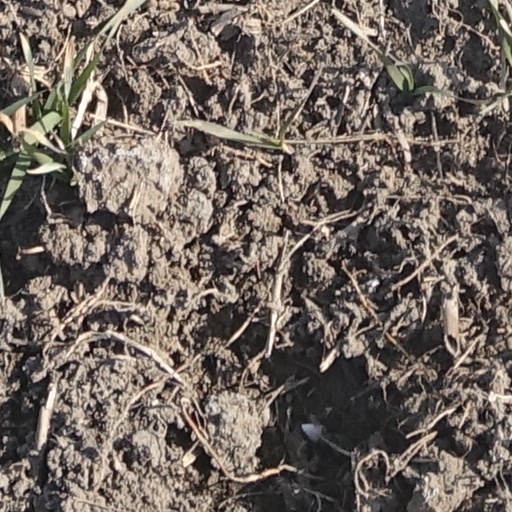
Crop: wheat